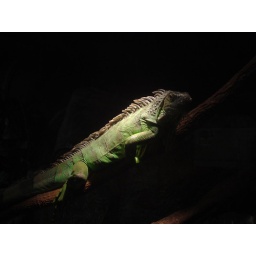
lizard in glass box with &amp;quot;no flash&amp;quot; sign